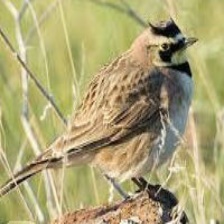
Species: HORNED LARK
Scientific name: EREMOPHILA ALPESTRIS